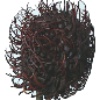
Label: rambutan